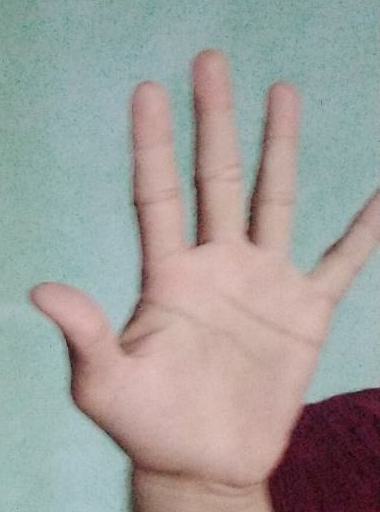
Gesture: palm